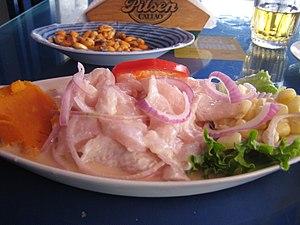
La gastronomie péruvienne est parmi les plus diversifiées au monde, comme en témoigne le fait qu'elle aurait le plus grand nombre de plats au monde.